Philippine mythology

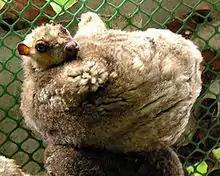
A kolago/kagwang, "Cynocephalus volans". The Waray and Bisaya peoples believe that when such a creature cries loudly during dawn, there will be no rain for the whole day.

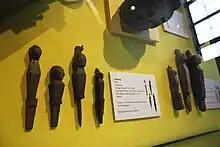
"Manang", wooden idols of household deities of the Mandaya people.

Each ethnic group has its own pantheon of deities. Some ethnic groups have a supreme deity, while others revere ancestor spirits and/or spirits of the natural world. The usage of the term "diwata" is mostly found in the central and southern Philippines while the usage of "anito" is found in the northern Philippines. In a buffer zone area both terms are used. "Diwata" may originate from the Sanskrit word "devata ("deity), "anito" may have derived from the proto-Malayo-Polynesian word "qanitu" and the proto-Austronesian "qanicu", both meaning ancestral spirits. Both "diwata" and "anito" are gender-neutral terms. They translate into deities, ancestral spirits, and/or guardians, depending on the ethnic group. The concept of "diwata" and "anito" are similar to the Japanese "kami". However, during the colonial era, the Spanish intentionally modified the meaning of both words because they were not in line with Christian monotheism. This modification was supported by the Americans in the early 20th century. The meaning of "diwata" was transformed to "fairy" or "enchantress", while the meaning of "anito" remained "ancestors and spirits". In areas not colonized by Spain, the meanings were not changed.